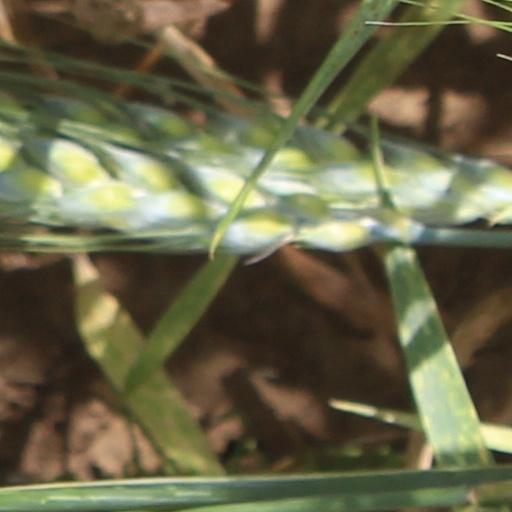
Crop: wheat